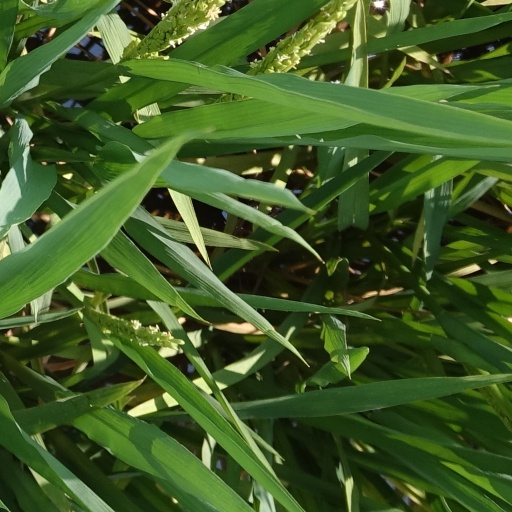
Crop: rice